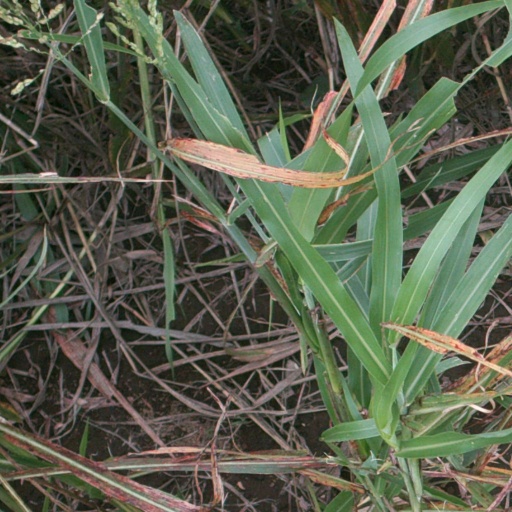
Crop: sorghum